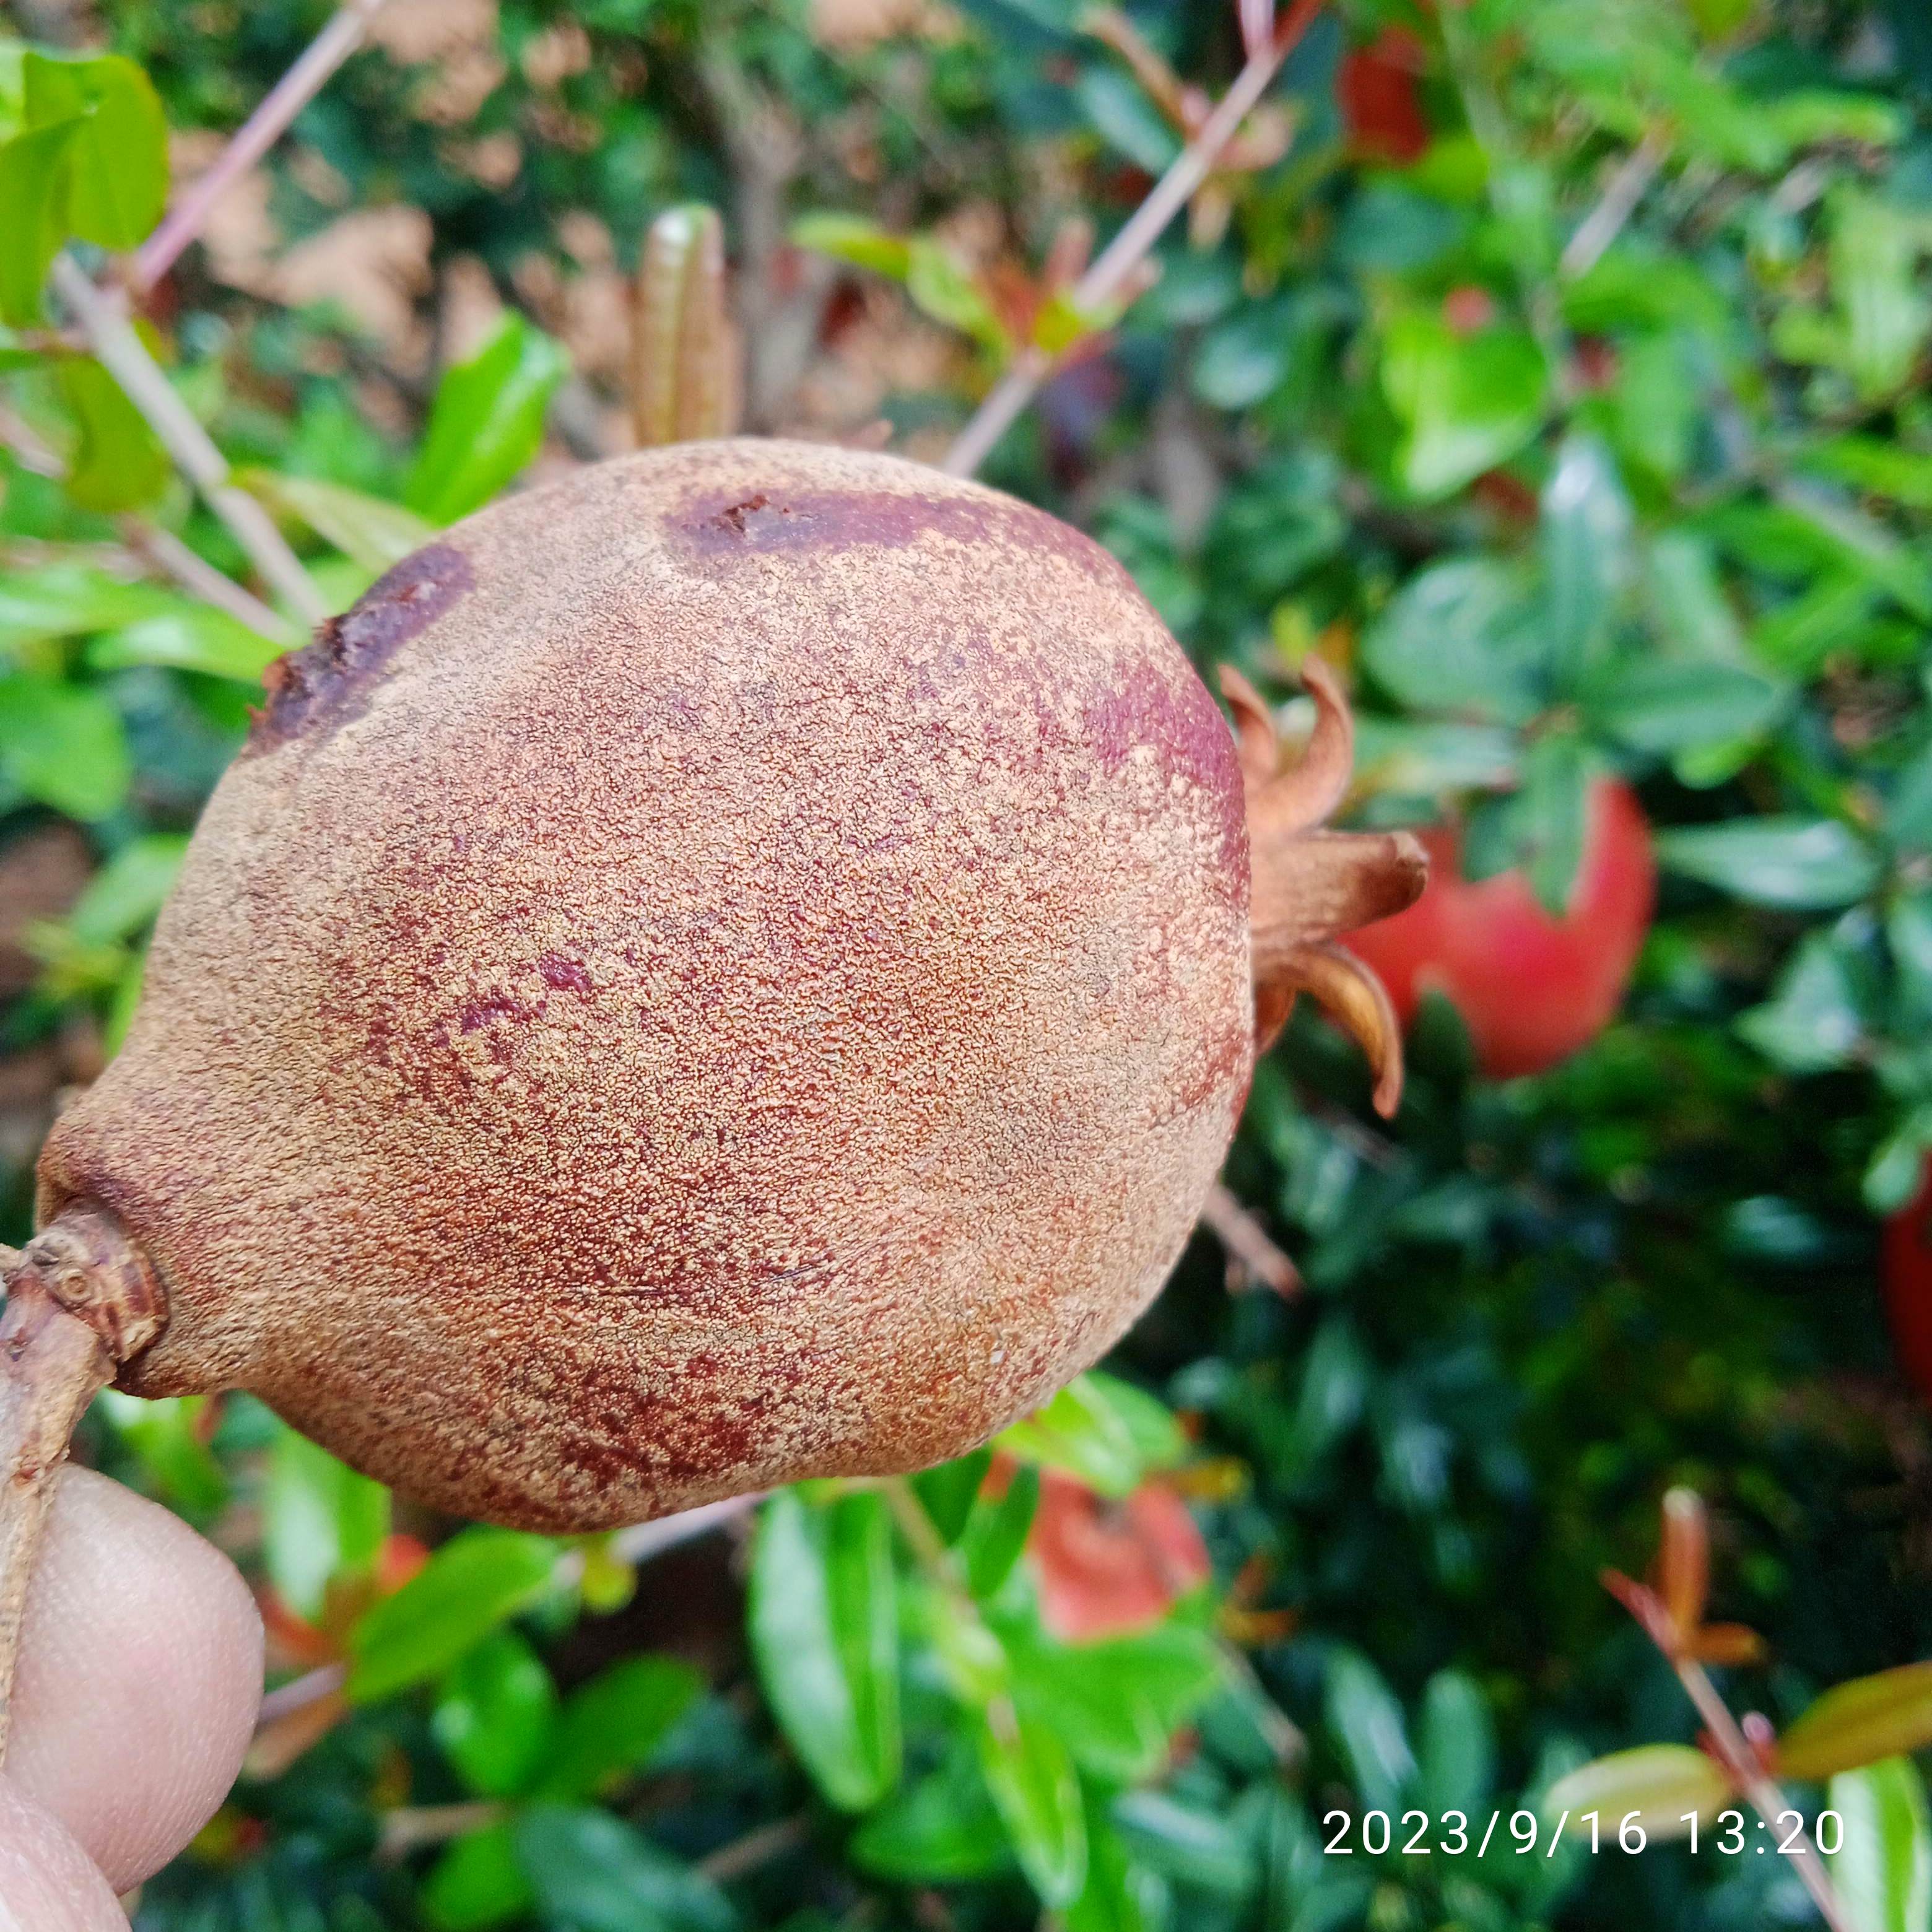
Label: Alternaria